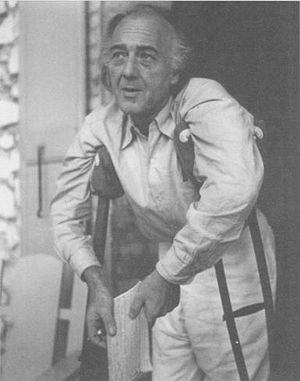
Werner A. Jaegerhuber est un musicien, compositeur, ethnographe et professeur de musique haïtien.
Werner Anton Jaegerhuber est un musicien, compositeur, ethnographe et professeur de musique haïtien.